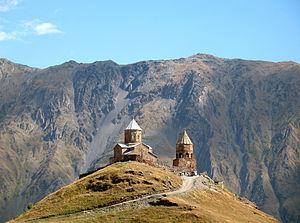
La Croix de la Grappe ou Croix de sainte Chrétienne de Géorgie est une croix dont les bras sont légèrement incurvés vers le bas et qui est le symbole de l'Église orthodoxe apostolique de Géorgie. Selon la tradition cette croix a été apportée à la Géorgie par sainte Nino, lors de la conversion du royaume au IVᵉ siècle.